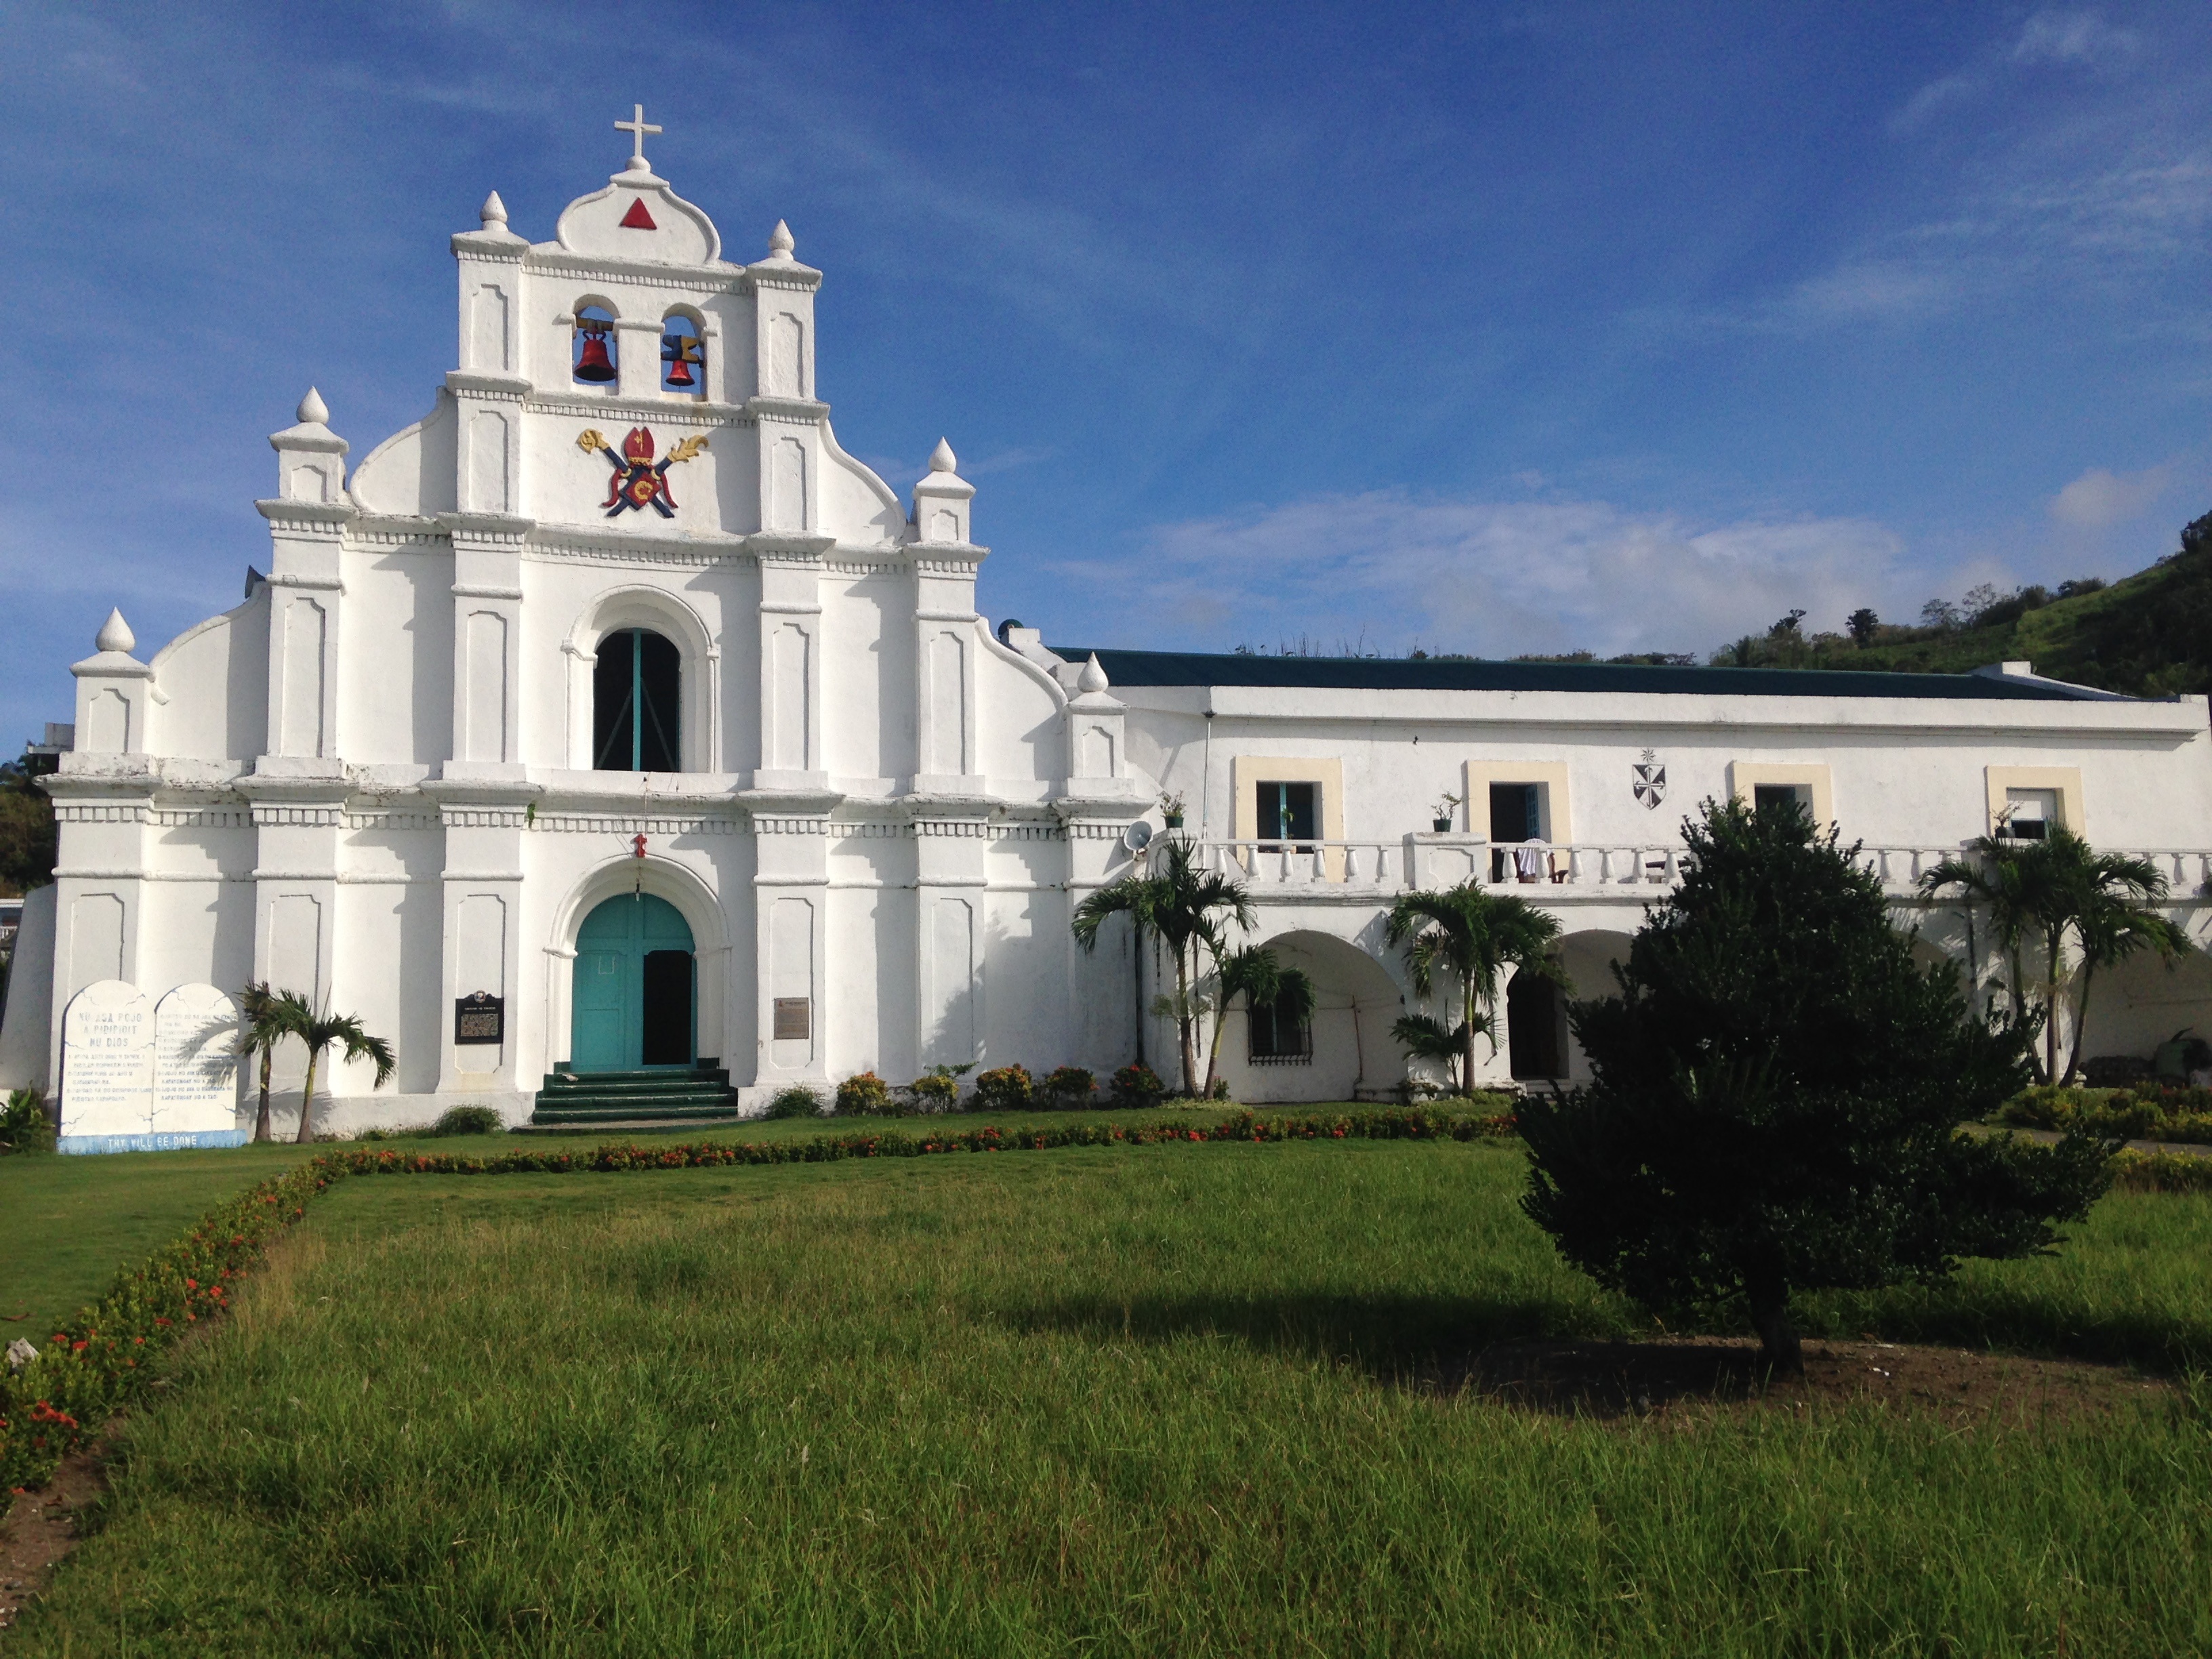
villa, mansion, building, chateau, travel, church, chapel, place of worship, monastery, estate, province, stately home, spanish missions in california